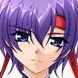
Portrait style: Anime Portrait